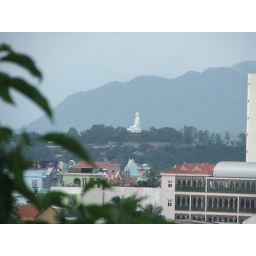
A gigantic white Buddha rests atop a hill in Nha Trang